Igor Lukanin

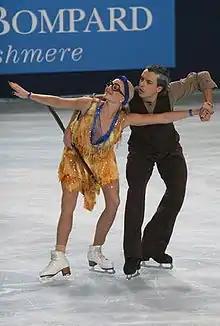
Fraser and Lukanin at the 2008 Trophée Eric Bompard

Igor Lukanin (born 3 February 1976) is a former competitive ice dancer who competed internationally for Azerbaijan with Kristin Fraser.